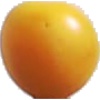
Label: cherry_wax_yellow